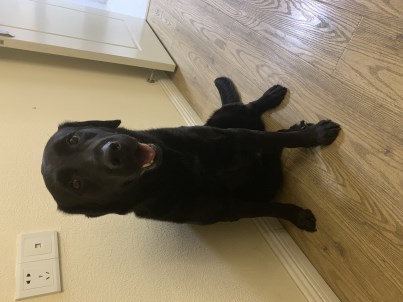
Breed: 3580-n000122-Labrador_retriever